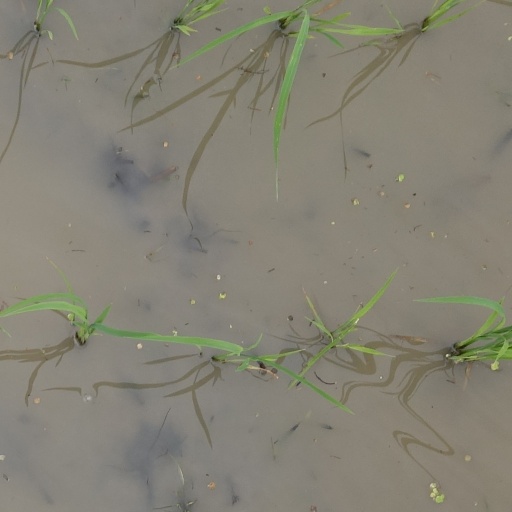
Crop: rice